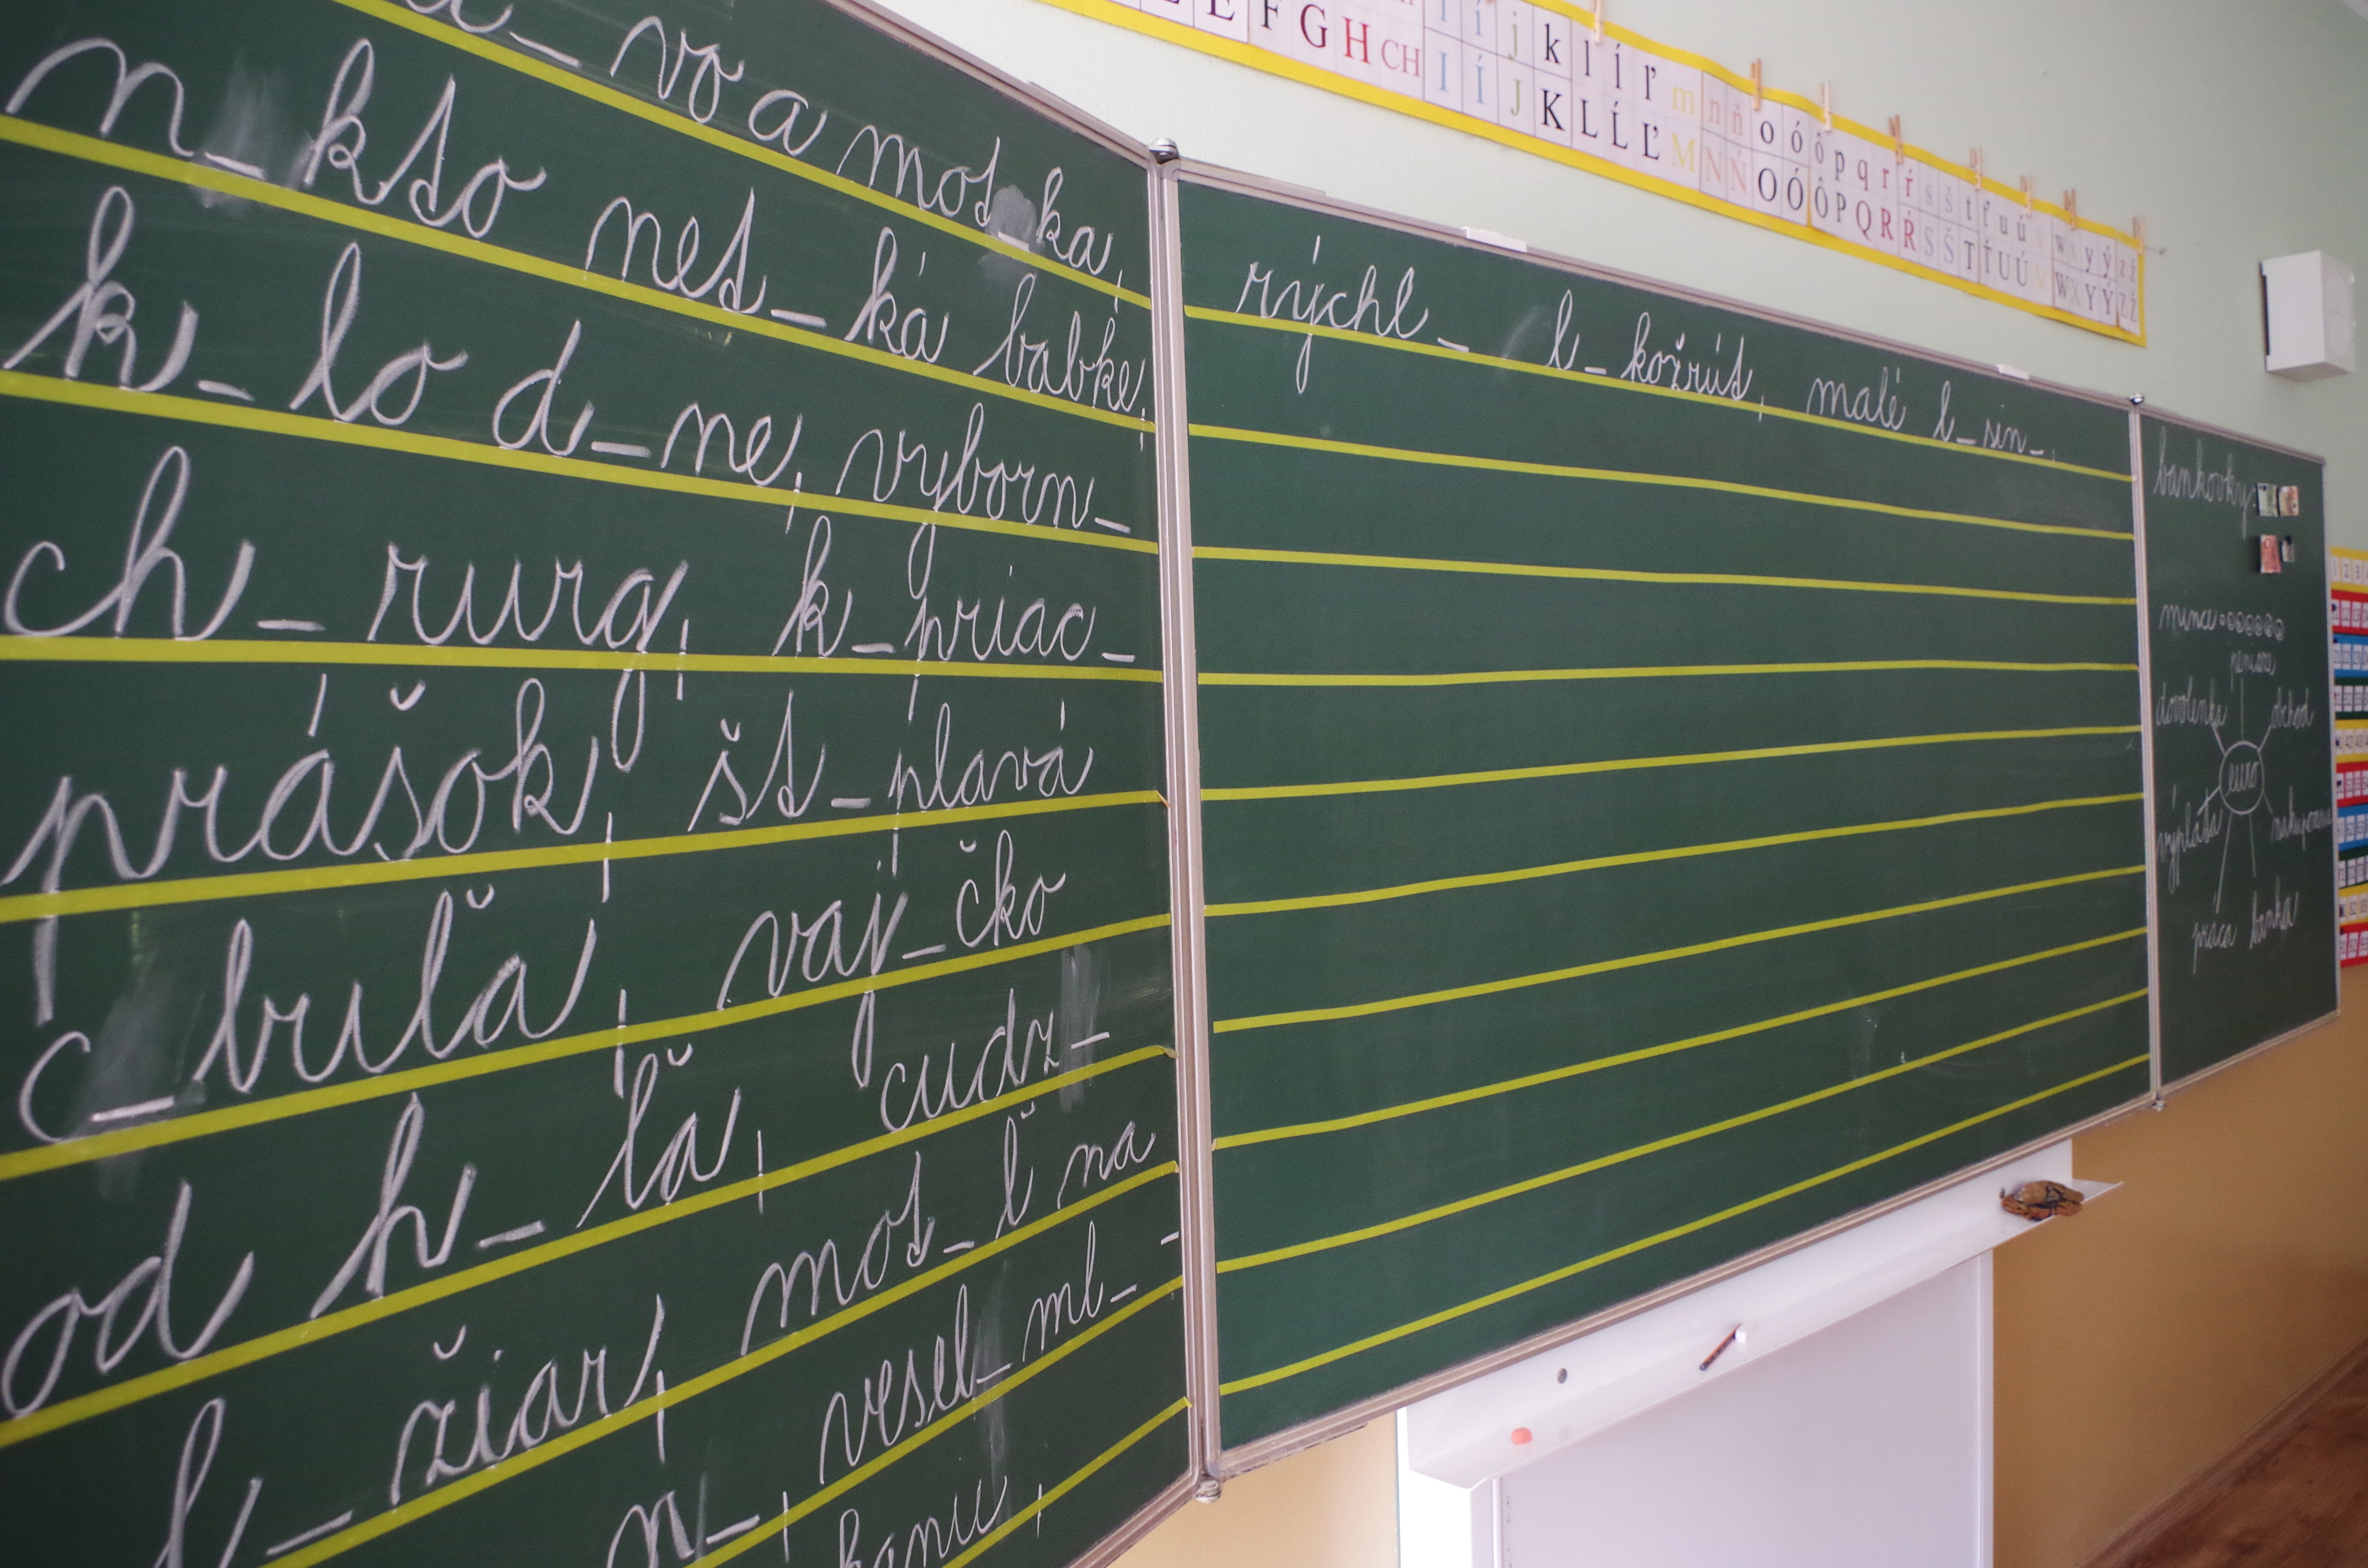
writing, wall, advertising, banner, blackboard, signage, classroom, interior design, chalk, school, presentation, window covering, the pupil